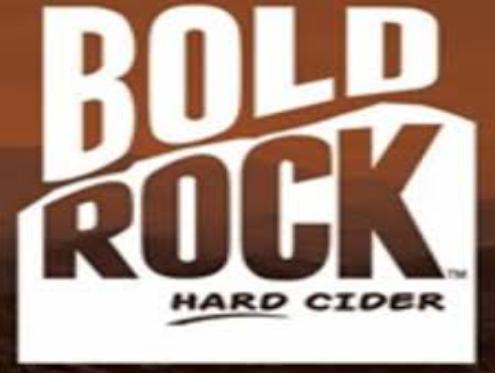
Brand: Bold Rock Hard Cider
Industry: Food